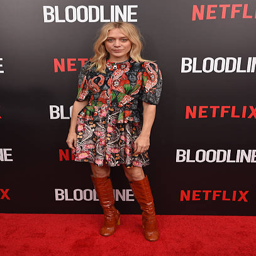
actor attends the series premiere .